Józef Ankwicz

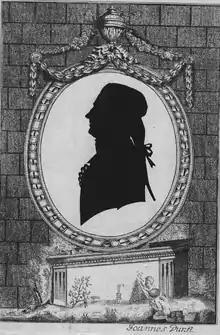

Józef Ankwicz (1750 – 9 May 1794), of Awdaniec coat of arms, also known as "Józef z Posławic" and "Józef Awdaniec", was a politician and noble ("szlachcic") in the Polish–Lithuanian Commonwealth. He held the office of castellan of Nowy Sącz from 1782. Deputy to the Great Sejm, and most infamously, the Grodno Sejm: for his actions during the latter he is remembered as one of the most prominent collaborators with the foreign partitioners of Poland.